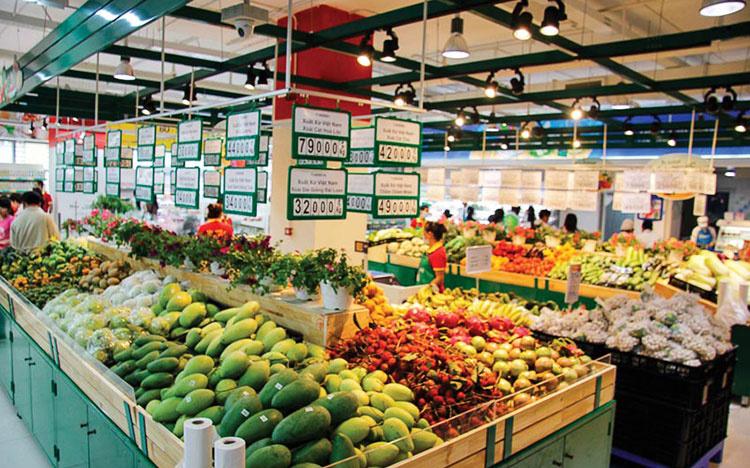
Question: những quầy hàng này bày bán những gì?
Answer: các loại trái cây